140 West 57th Street

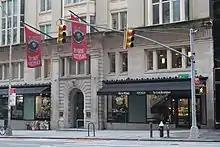
Base of 140 West 57th Street

The main facade overlooking 57th Street consists of five vertical bays, which contain metal windows and are separated by brick piers. The westernmost, center, and easternmost bays are wider, and alternate with two narrower bays. The rear facade is made of brick.